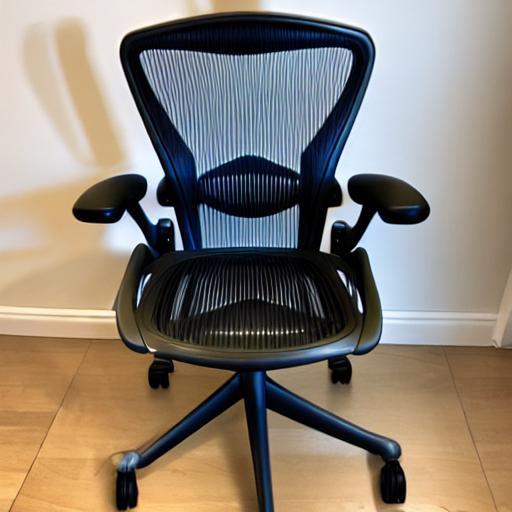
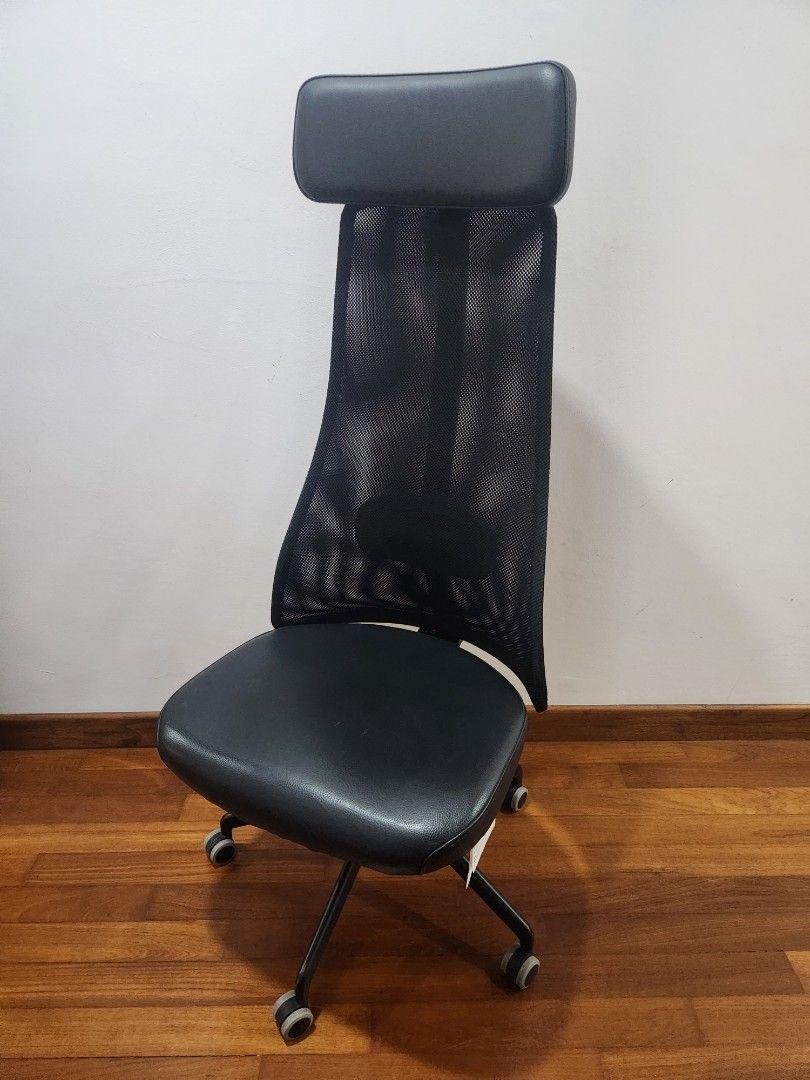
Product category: items_chair
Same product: no